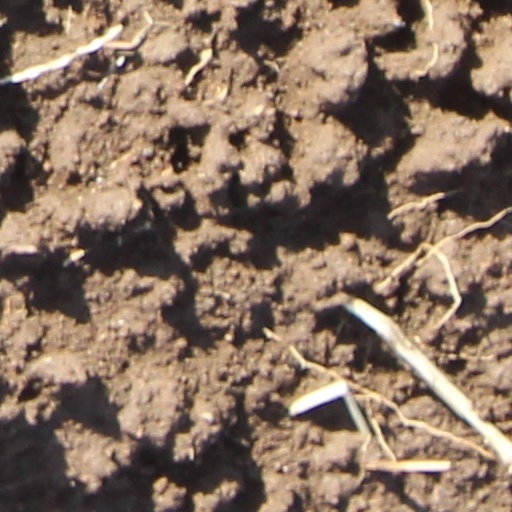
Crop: wheat